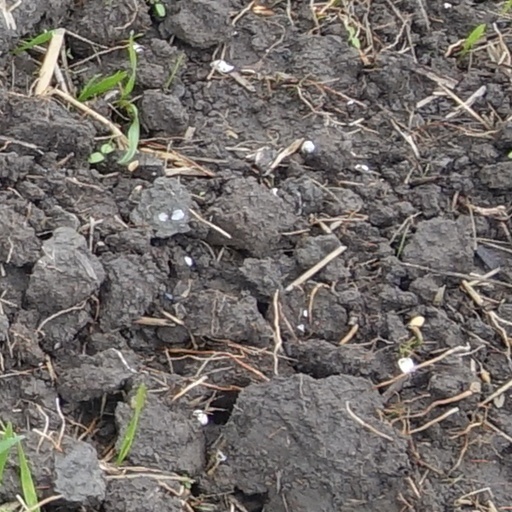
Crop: wheat